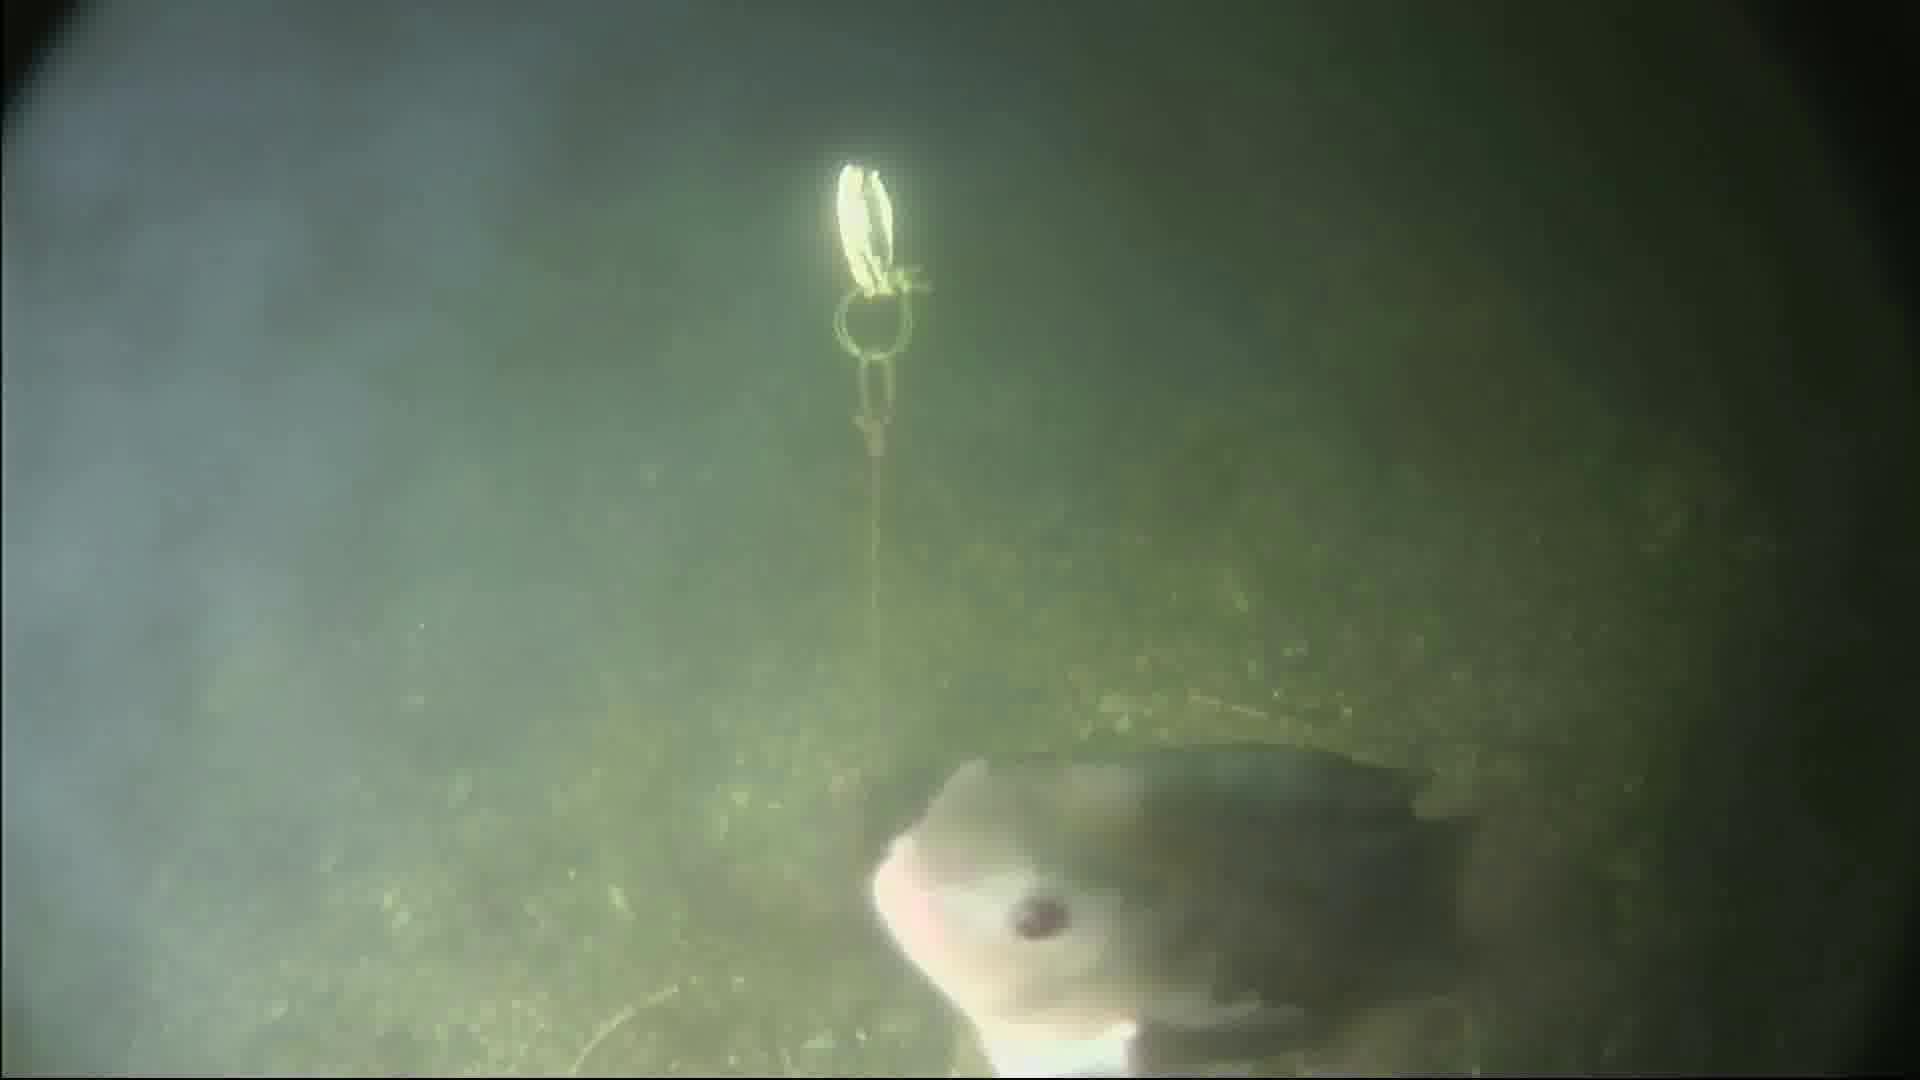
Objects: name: fish